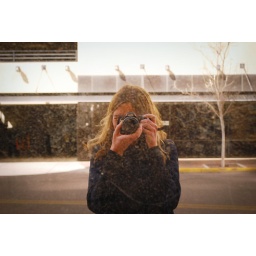
more dirty windows in albuq.